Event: Nepal Earthquake
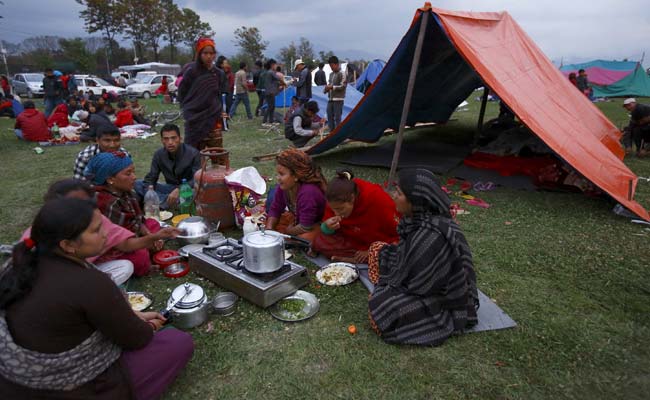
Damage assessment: no_damage